Textfiles.com

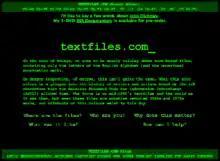
The front page of textfiles.com in 2004

textfiles.com is a website dedicated to preserving the digital documents that contain the history of the bulletin board system (BBS) world and various subcultures, and thus providing "a glimpse into the history of writers and artists bound by the 128 characters that the American Standard Code for Information Interchange (ASCII) allowed them". The site categorizes and stores thousands of text files, primarily from the 1980s, but also contains some older files and some that were created well into the 1990s. A broad range of topics is presented, including anarchy, art, carding, computers, drugs, ezines, freemasonry, computer games, hacking, phreaking, politics, computer piracy, sex, and UFOs. The site was created and is run by Jason Scott.